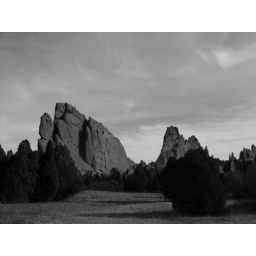
A fascinating couple of hours in a beautiful, alien land of red rocks and gnarly little trees and cacti.